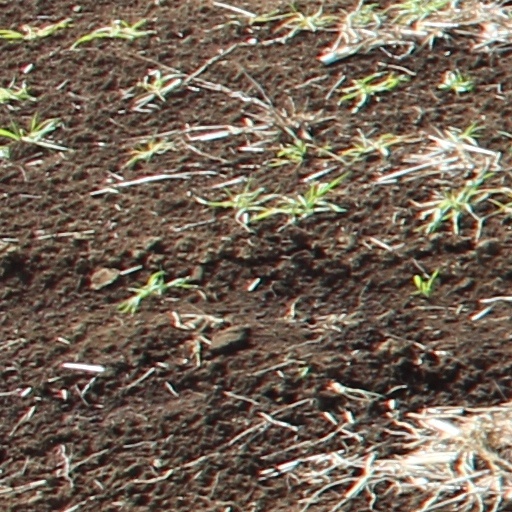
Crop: wheat